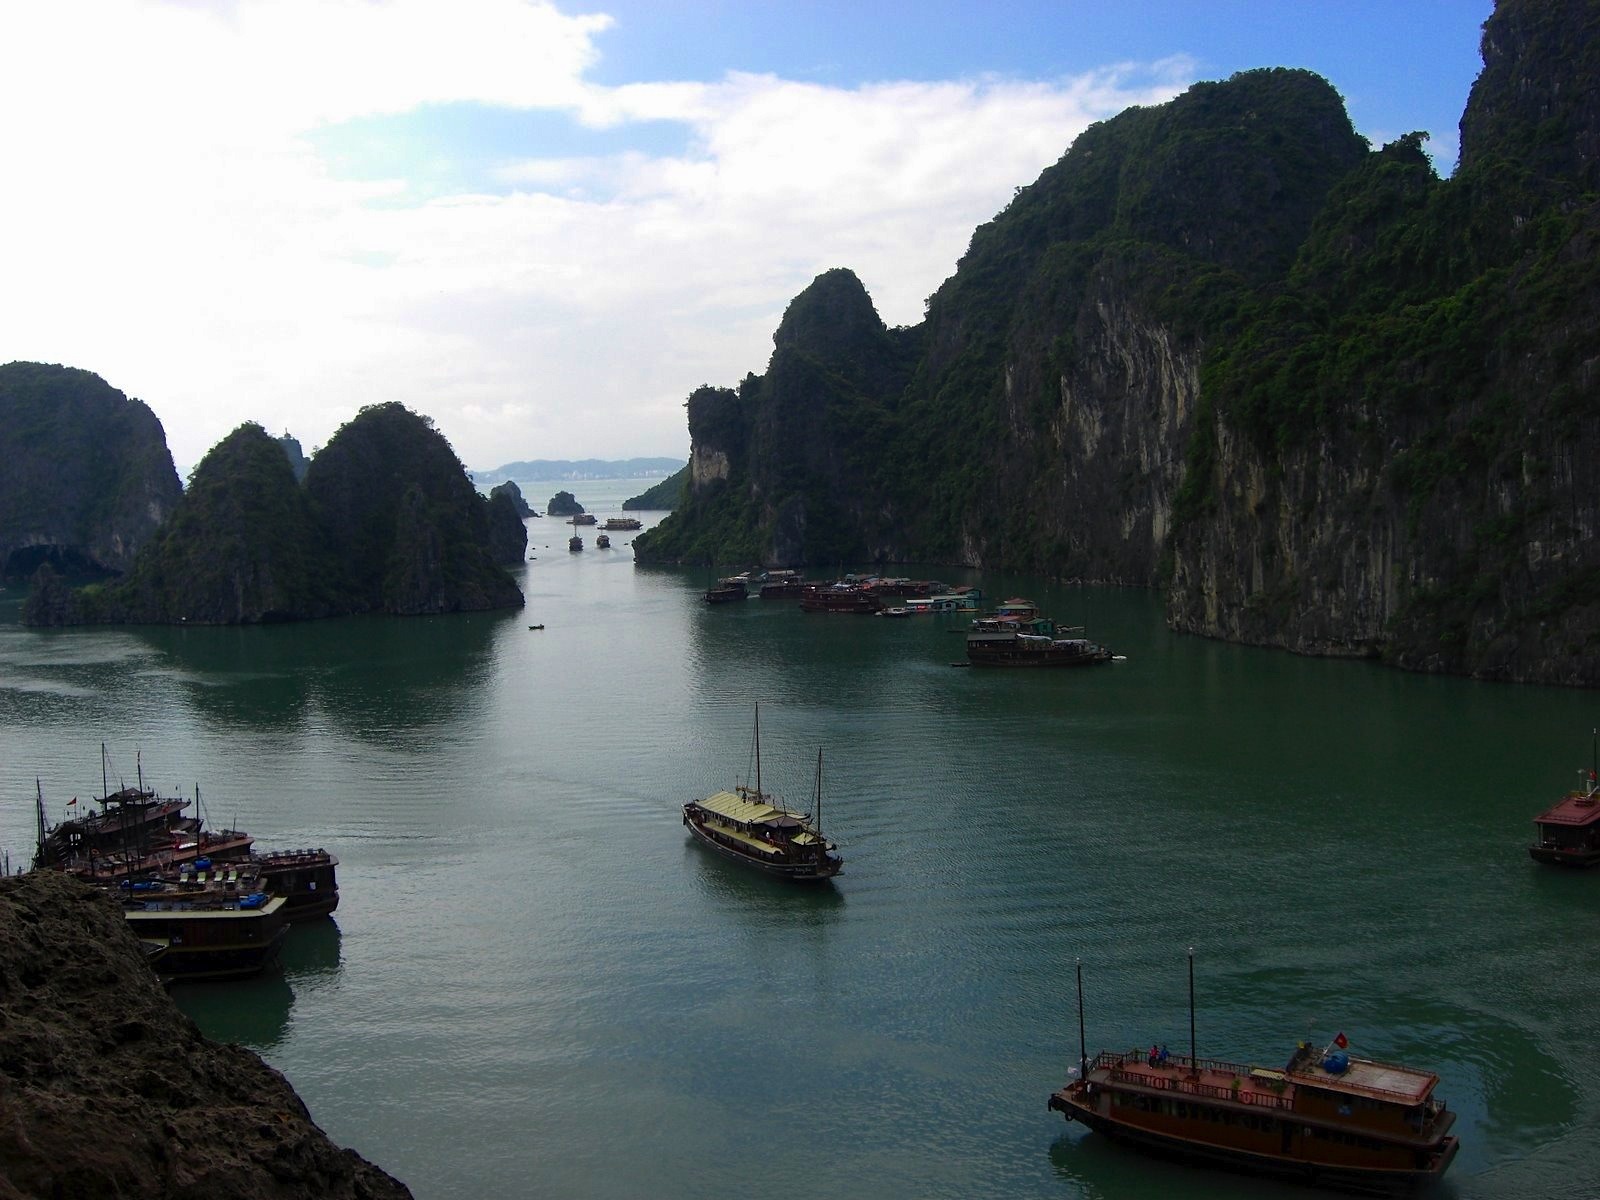
sea, coast, water, nature, forest, sky, boat, river, cliff, cove, vehicle, scenic, bay, fjord, terrain, body of water, trees, rocks, woods, outside, clouds, boating, mountains, boats, ships, watercraft, loch, vietnam, landform, halong bay, geographical feature